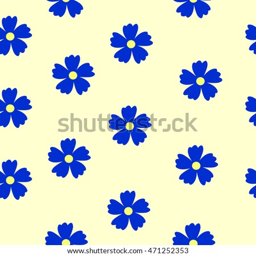
blue summer flowers on a light background .